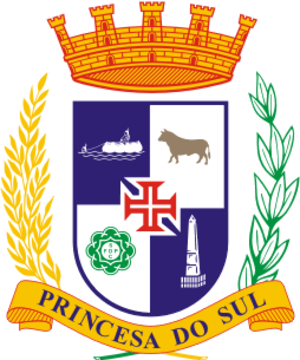
Pelotas est une ville brésilienne du Sud-Est de l'État du Rio Grande do Sul, faisant partie de la microrégion de Pelotas et située à 246 km au sud-ouest de Porto Alegre, capitale de l'État. L'accès s'y fait par les BR-116 et BR-392/471.